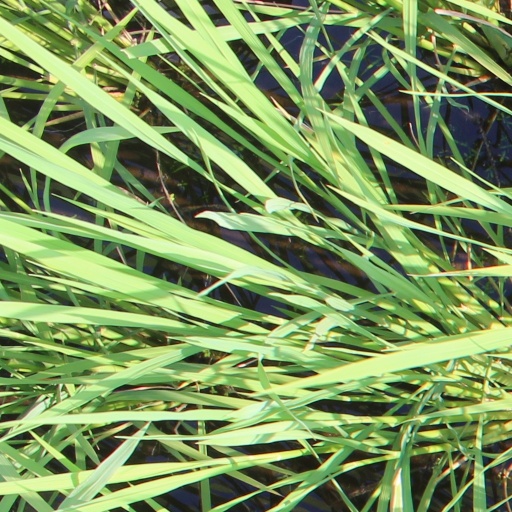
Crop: rice